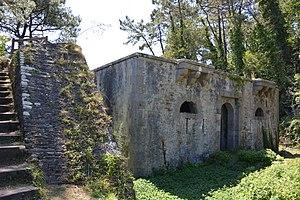
Fort de la batterie du Kador
La pointe du Kador, appelée aussi pointe du Gador, est la pointe délimitant la baie de Morgat dans la presqu'île de Crozon, dans le Finistère. Son nom breton étant Beg ar Gador. Cette pointe de granite formaient autrefois une grande arche rocheuse avec le continent, d'où peut-être son nom de Beg ar Gador.